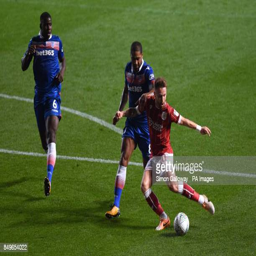
athlete and battle for the ball during the third round match